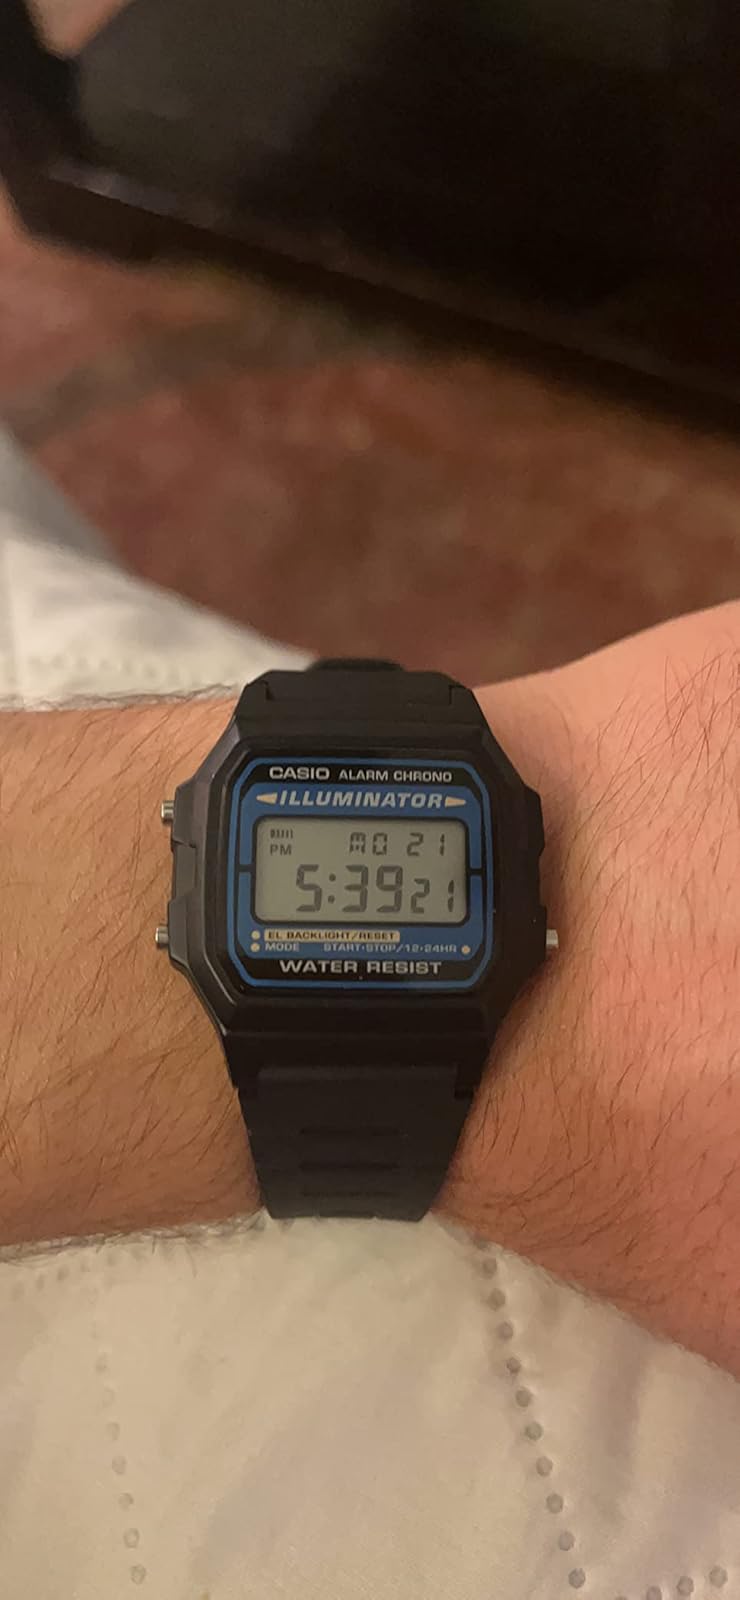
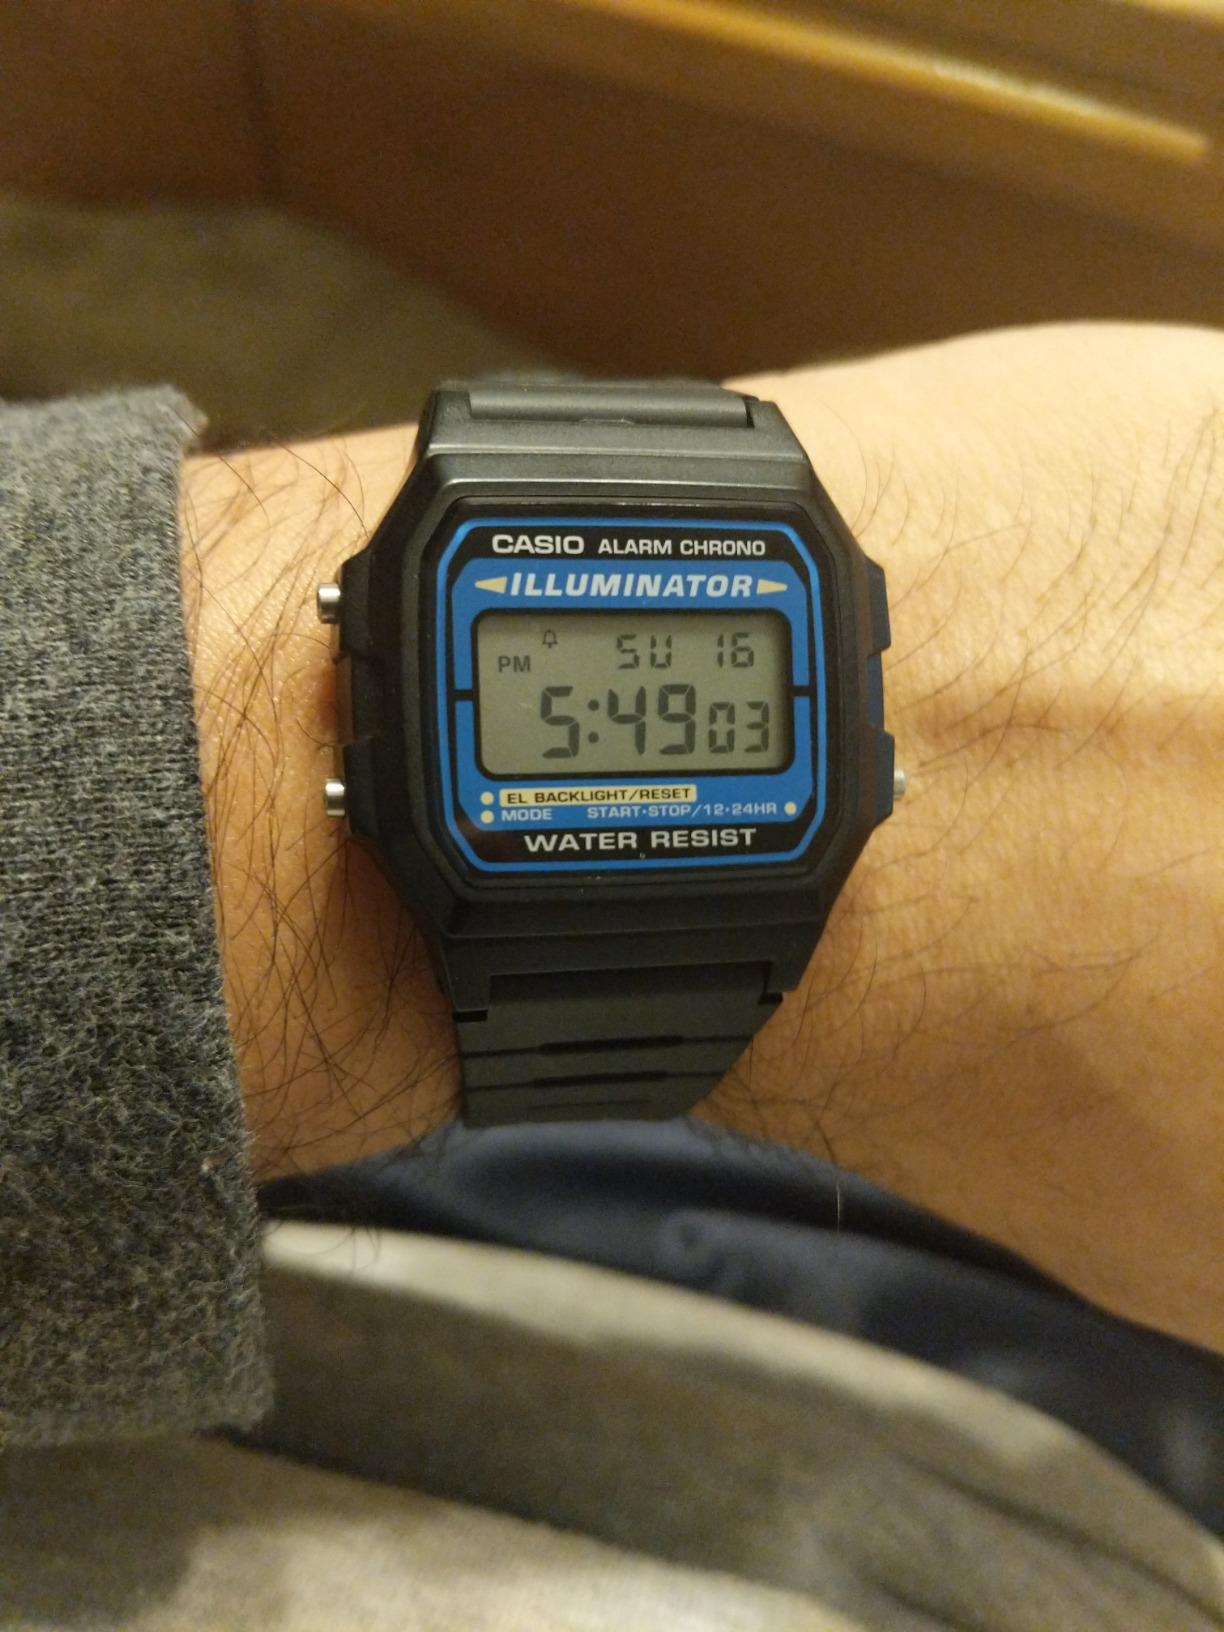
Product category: accessories_watch
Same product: yes